Josiah Spode

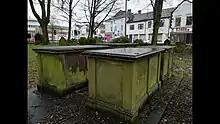
Spode family tombs.

Josiah Spode II (1755–1827), Josiah's elder son, succeeded to the business in 1797. He was magnificently prepared for the role, an experienced salesman as well as a potter, having gained an invaluable knowledge of marketing in fashionable London. He was active in the North Staffordshire Pitt Club and entered politics. In 1798 he raised and with the rank of Captain commanded the Loyal Pottery Volunteer Cavalry, the mounted division of the Loyal Staffordshire Pottery Association of Hanley, Shelton and Stoke, affiliated to the Staffordshire Yeomanry, until it was stood down at the Peace of Amiens in 1802. He was granted a coat-of-arms in 1804. In 1811, with James Caldwell of Linley Wood, he successfully opposed a move by government to impose taxation on the work of the Potteries.